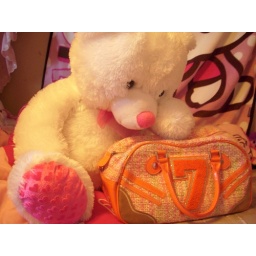
here is my white teddy hanging on to my sammantha thavasa bag she looks like she is in love!